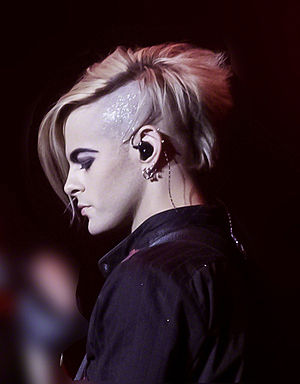
Tommy Joe Ratliff
Tommy Joe Ratliff
Tommy Joe Ratliff er en amerikansk guitarist og bassist, født og opvokset i Burbank, Californien. Han er bedst kendt som bassist i Adam Lambert band.